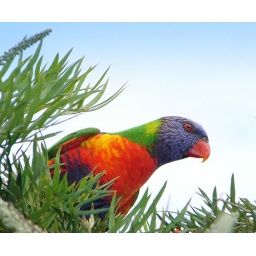
A Rainbow Lorikeet in the grevillia tree outside my bedroom window.